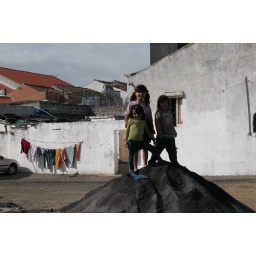
&lt;b&gt;Local Gypsy kids. Their home in background. Notice tires holding down part of the roof covering&lt;/b&gt;